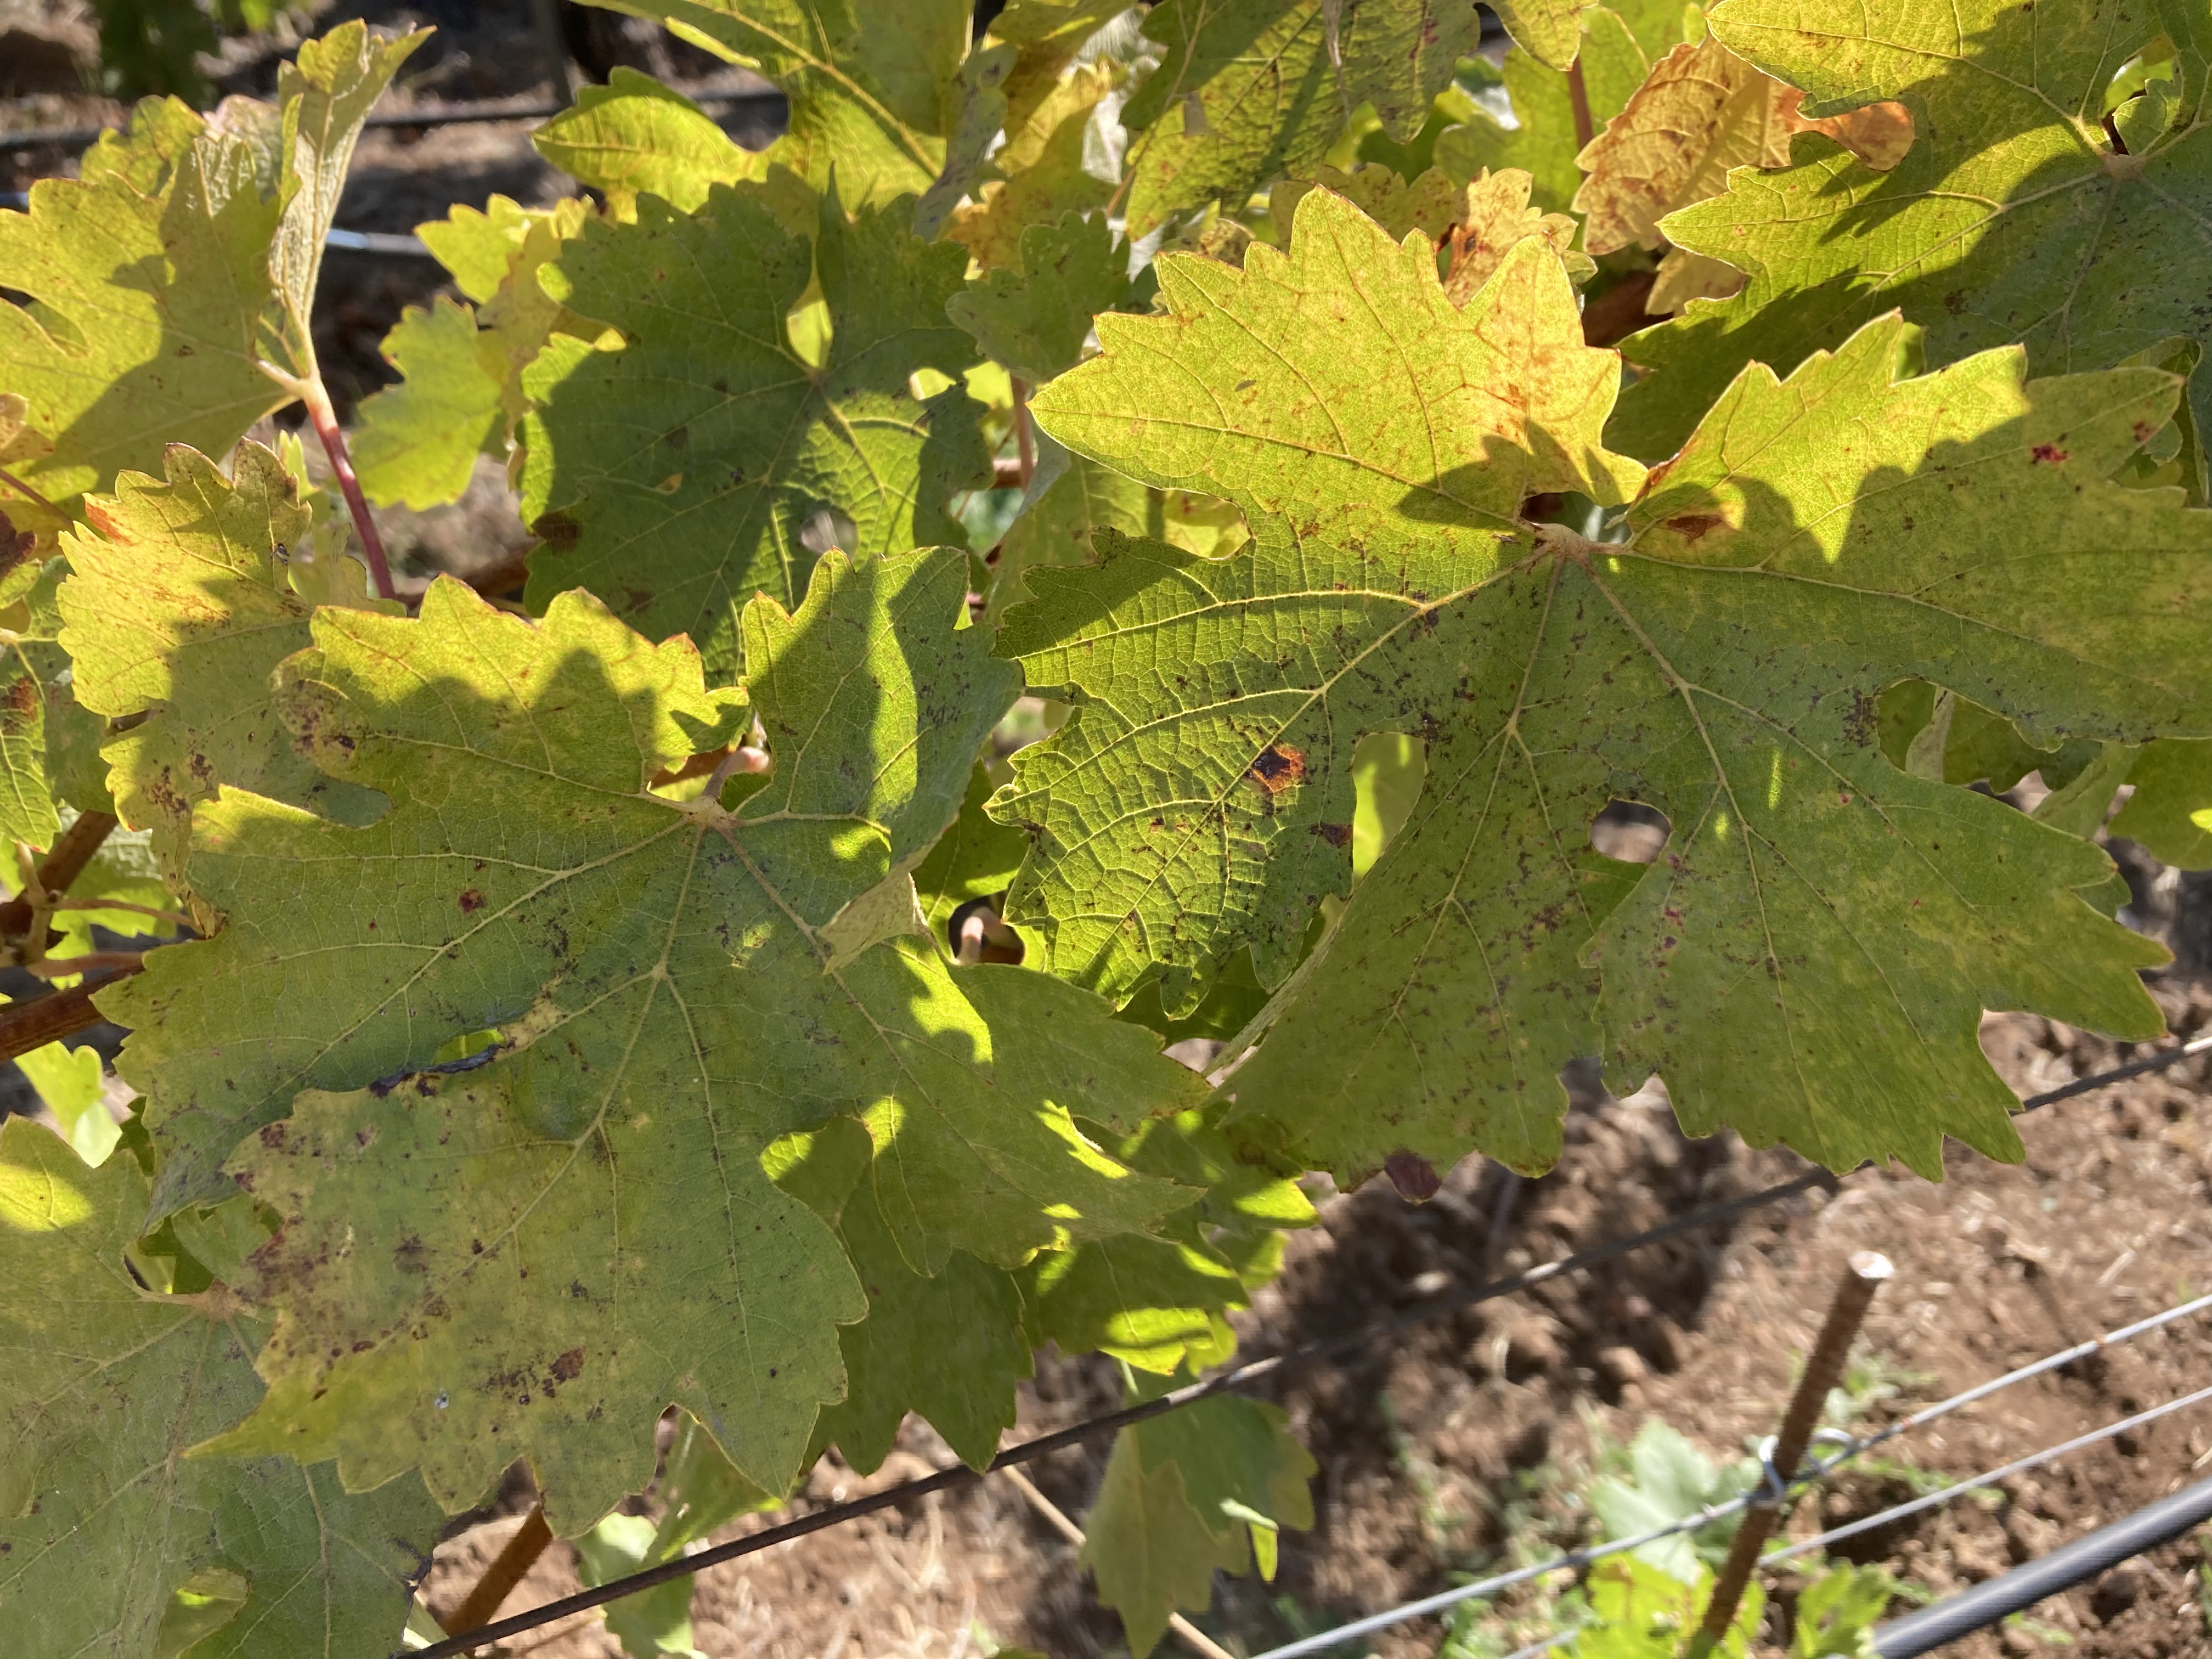
Label: Other Red